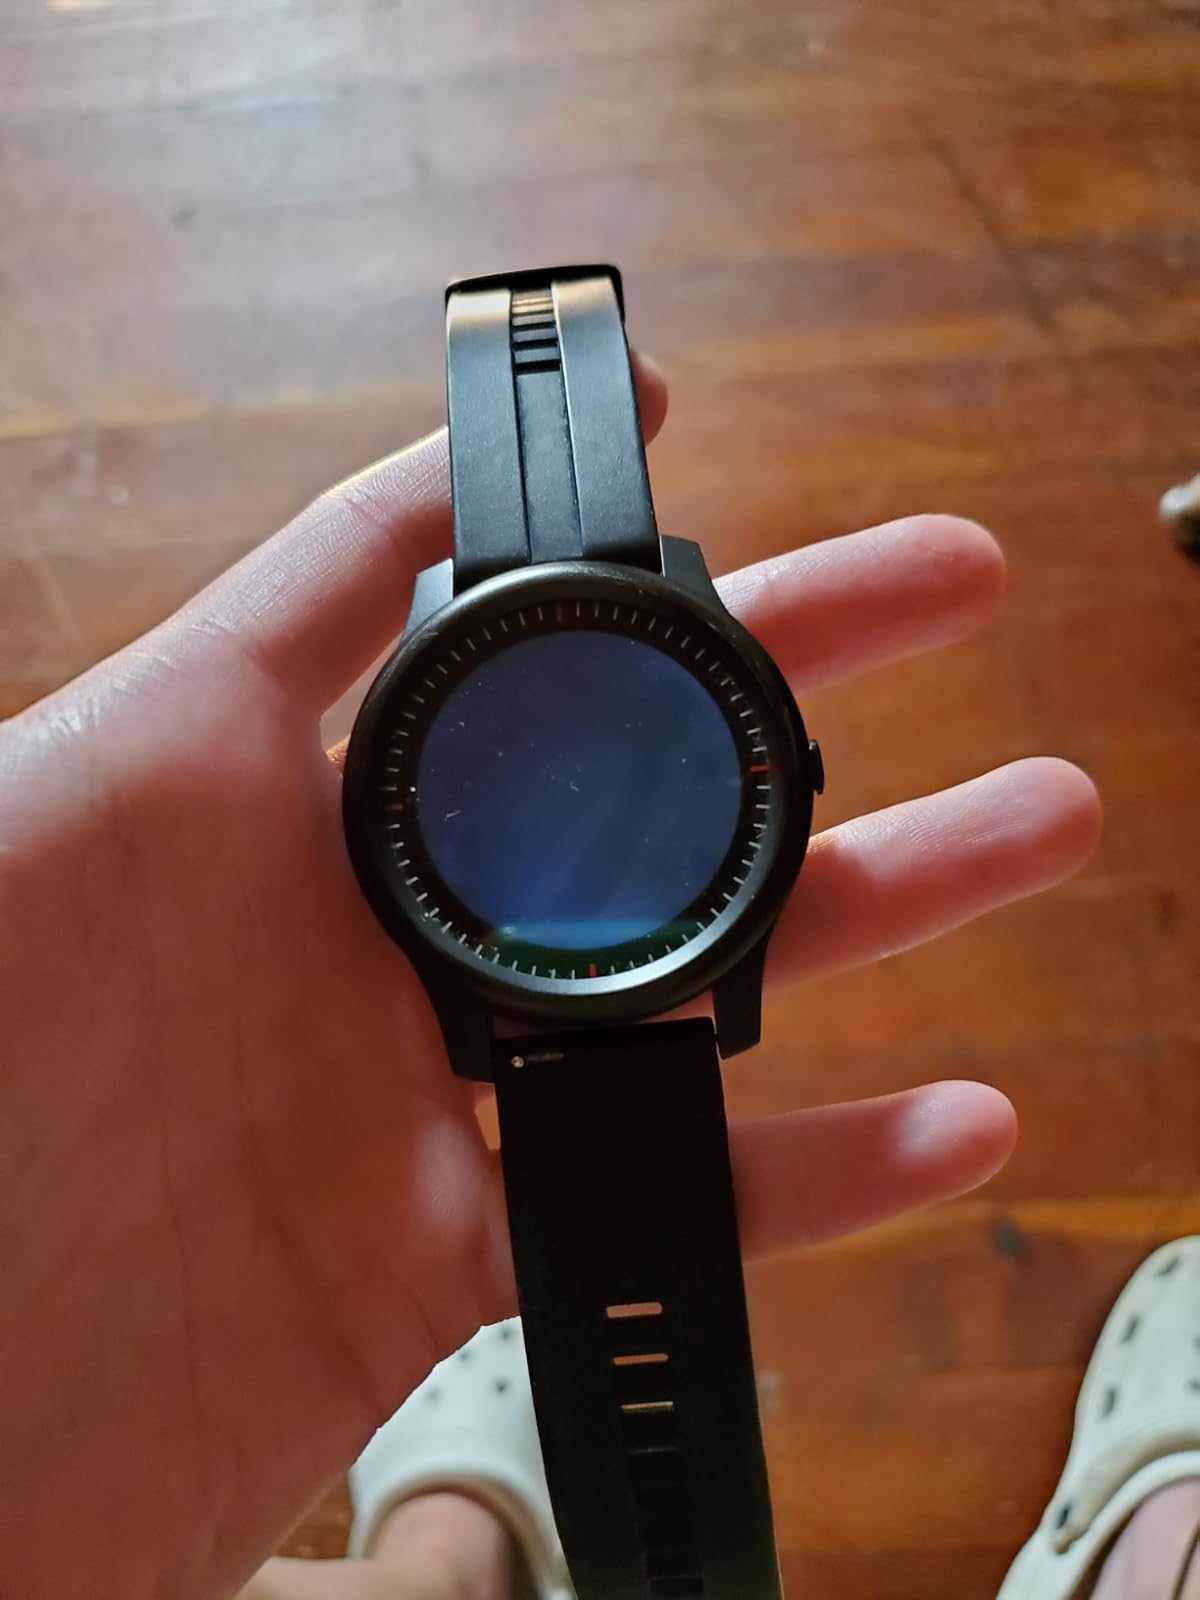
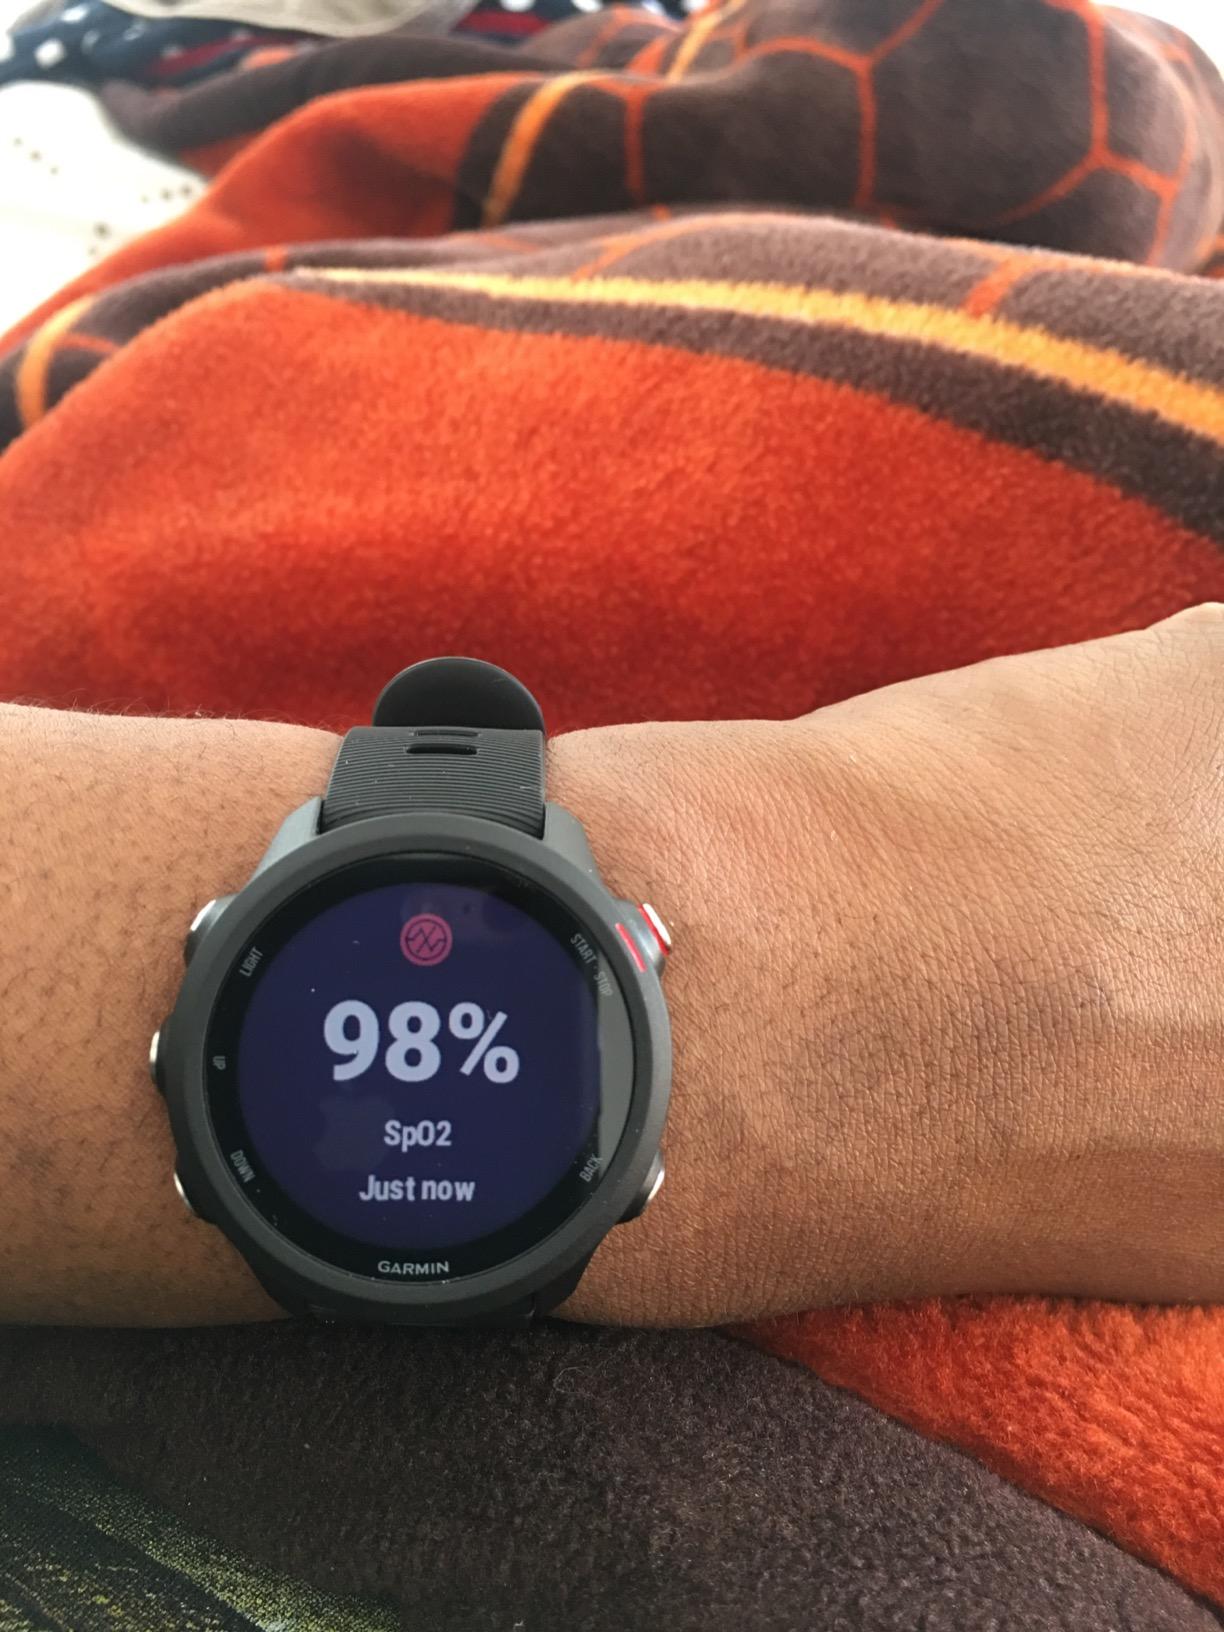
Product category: smartwatch
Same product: no